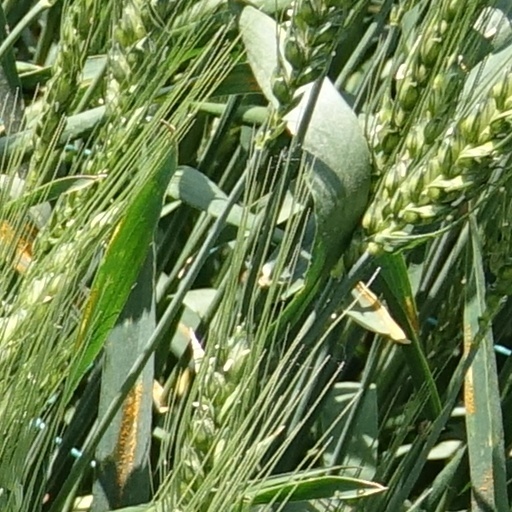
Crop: wheat